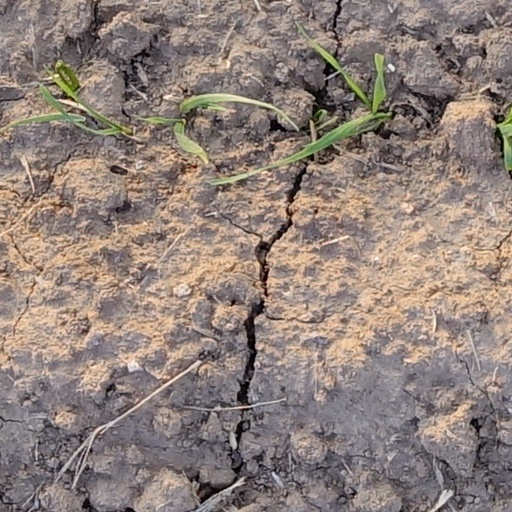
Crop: wheat